Tukufu Zuberi

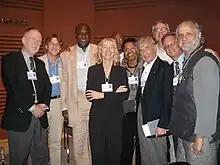
The Human Equality and Respect Council at the World Economic Forum, 2008. From left: Dennis Frank Thompson, Conor Gearty, Tukufu Zuberi, Amy Gutmann, Pumla Gobodo-Madikizela, Elie Wiesel, Thomas Sugrue, Dru C. Gladney, Homi K. Bhabha

Zuberi's research focuses on race and African and African diaspora populations. He has conducted research in the fields of social statistics and population studies (demography). He has been a guest lecturer at colleges and universities and on television programs.